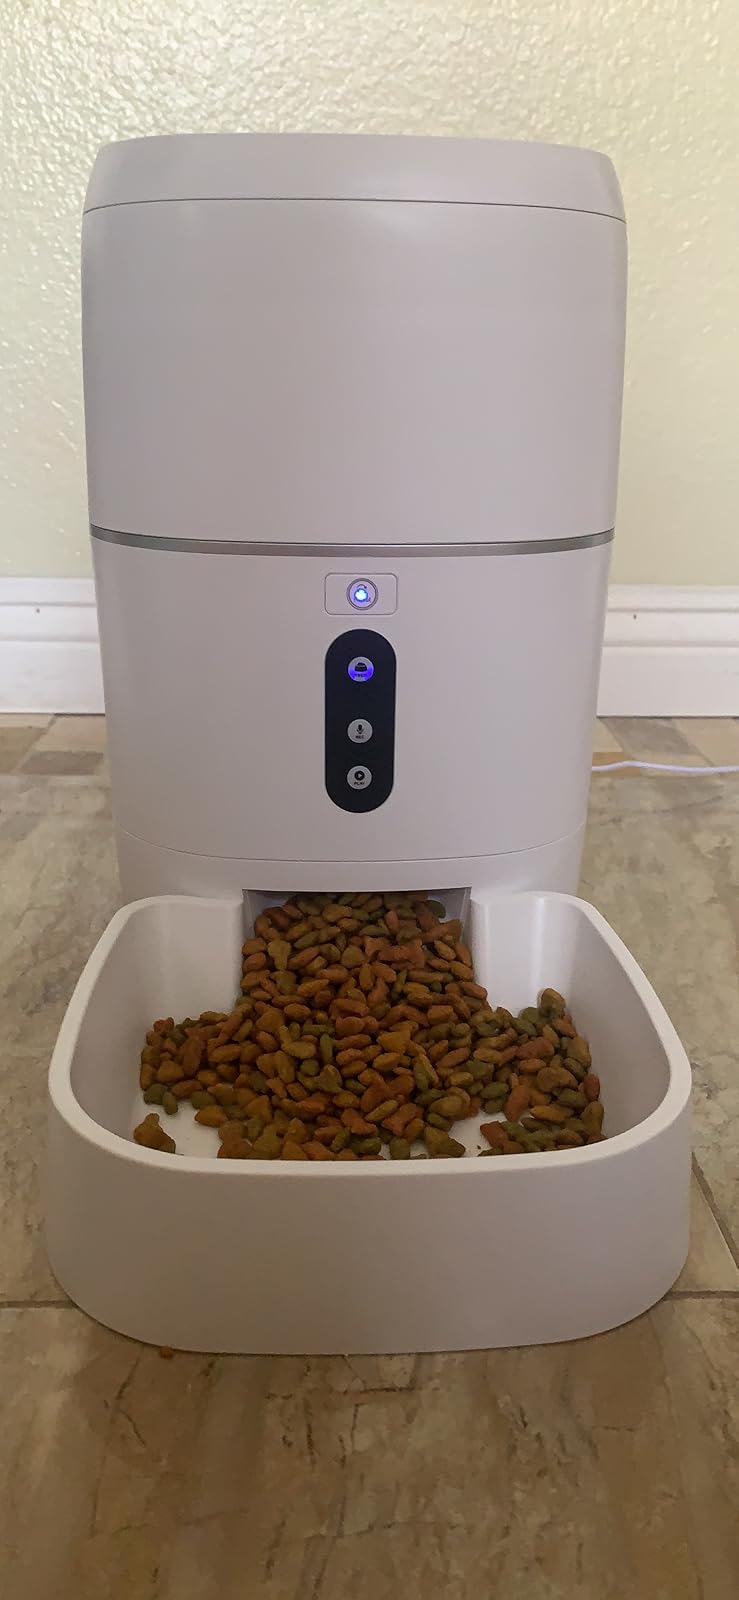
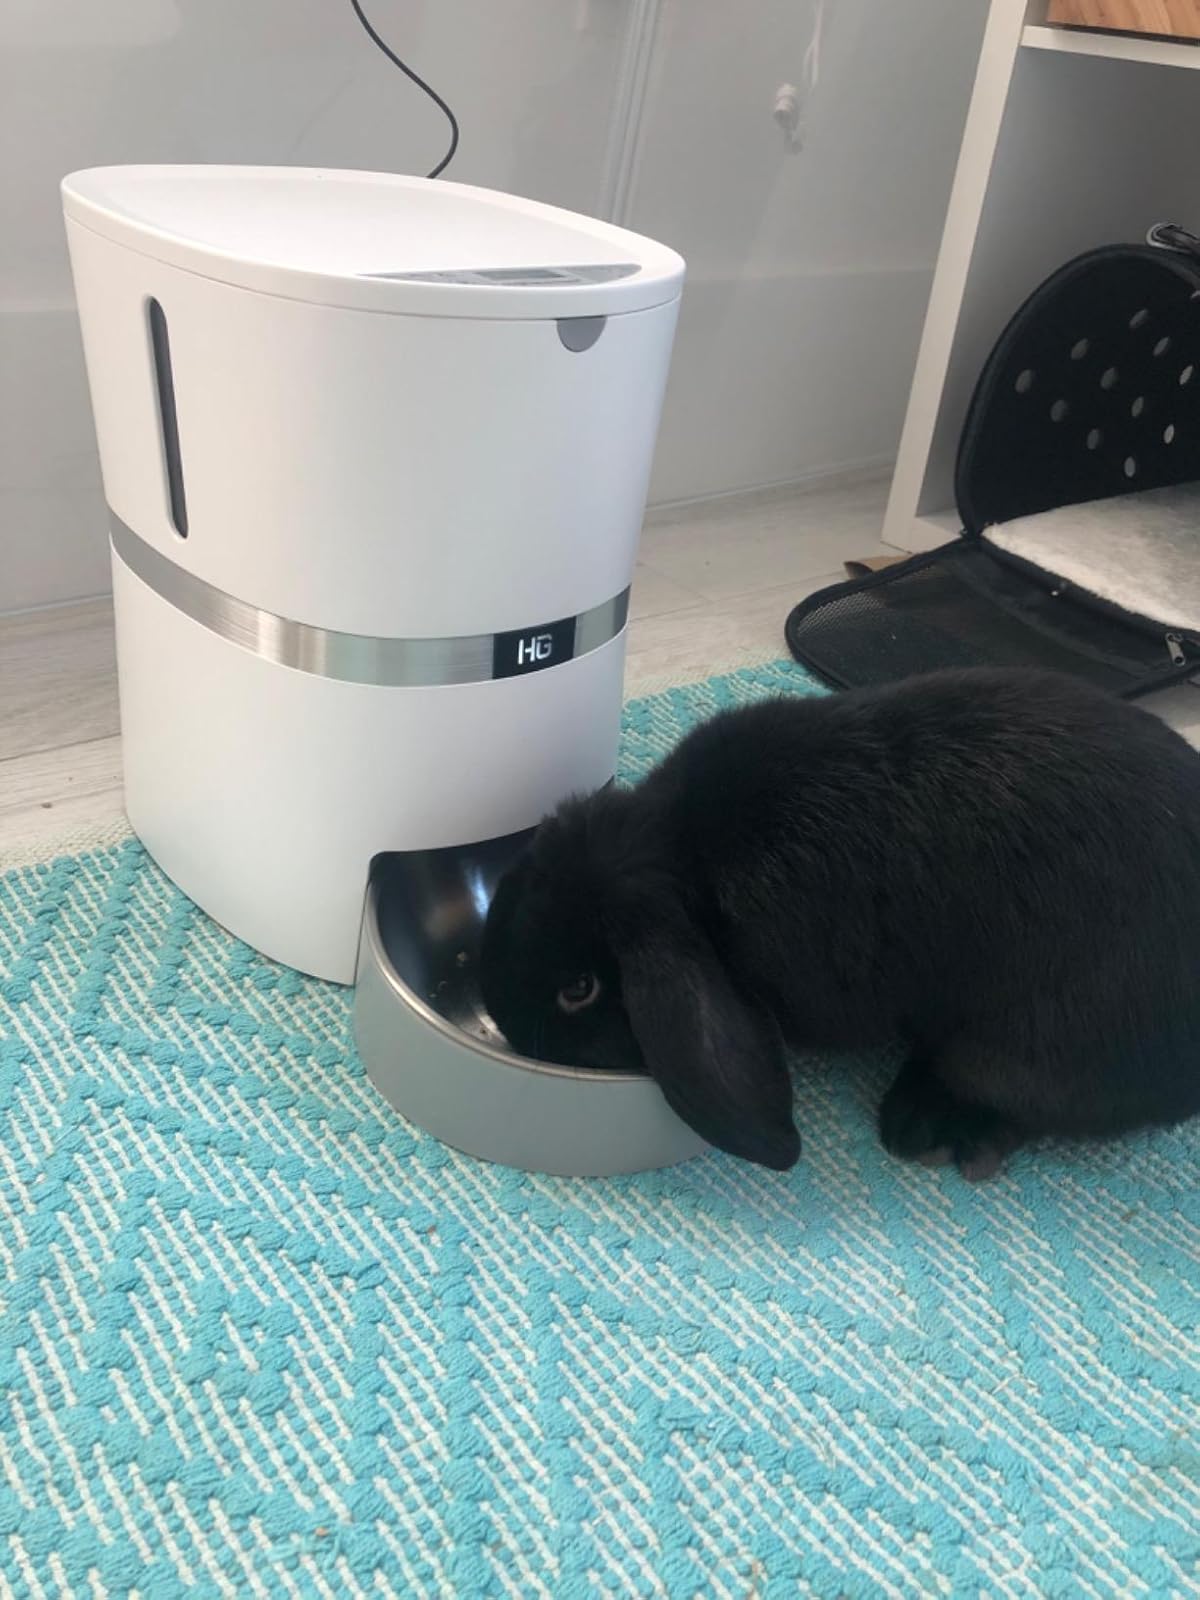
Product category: items_feeder
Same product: no